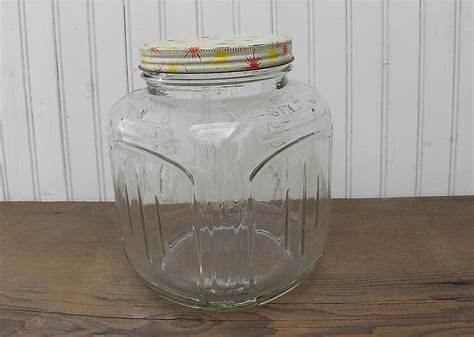
Waste category: glass